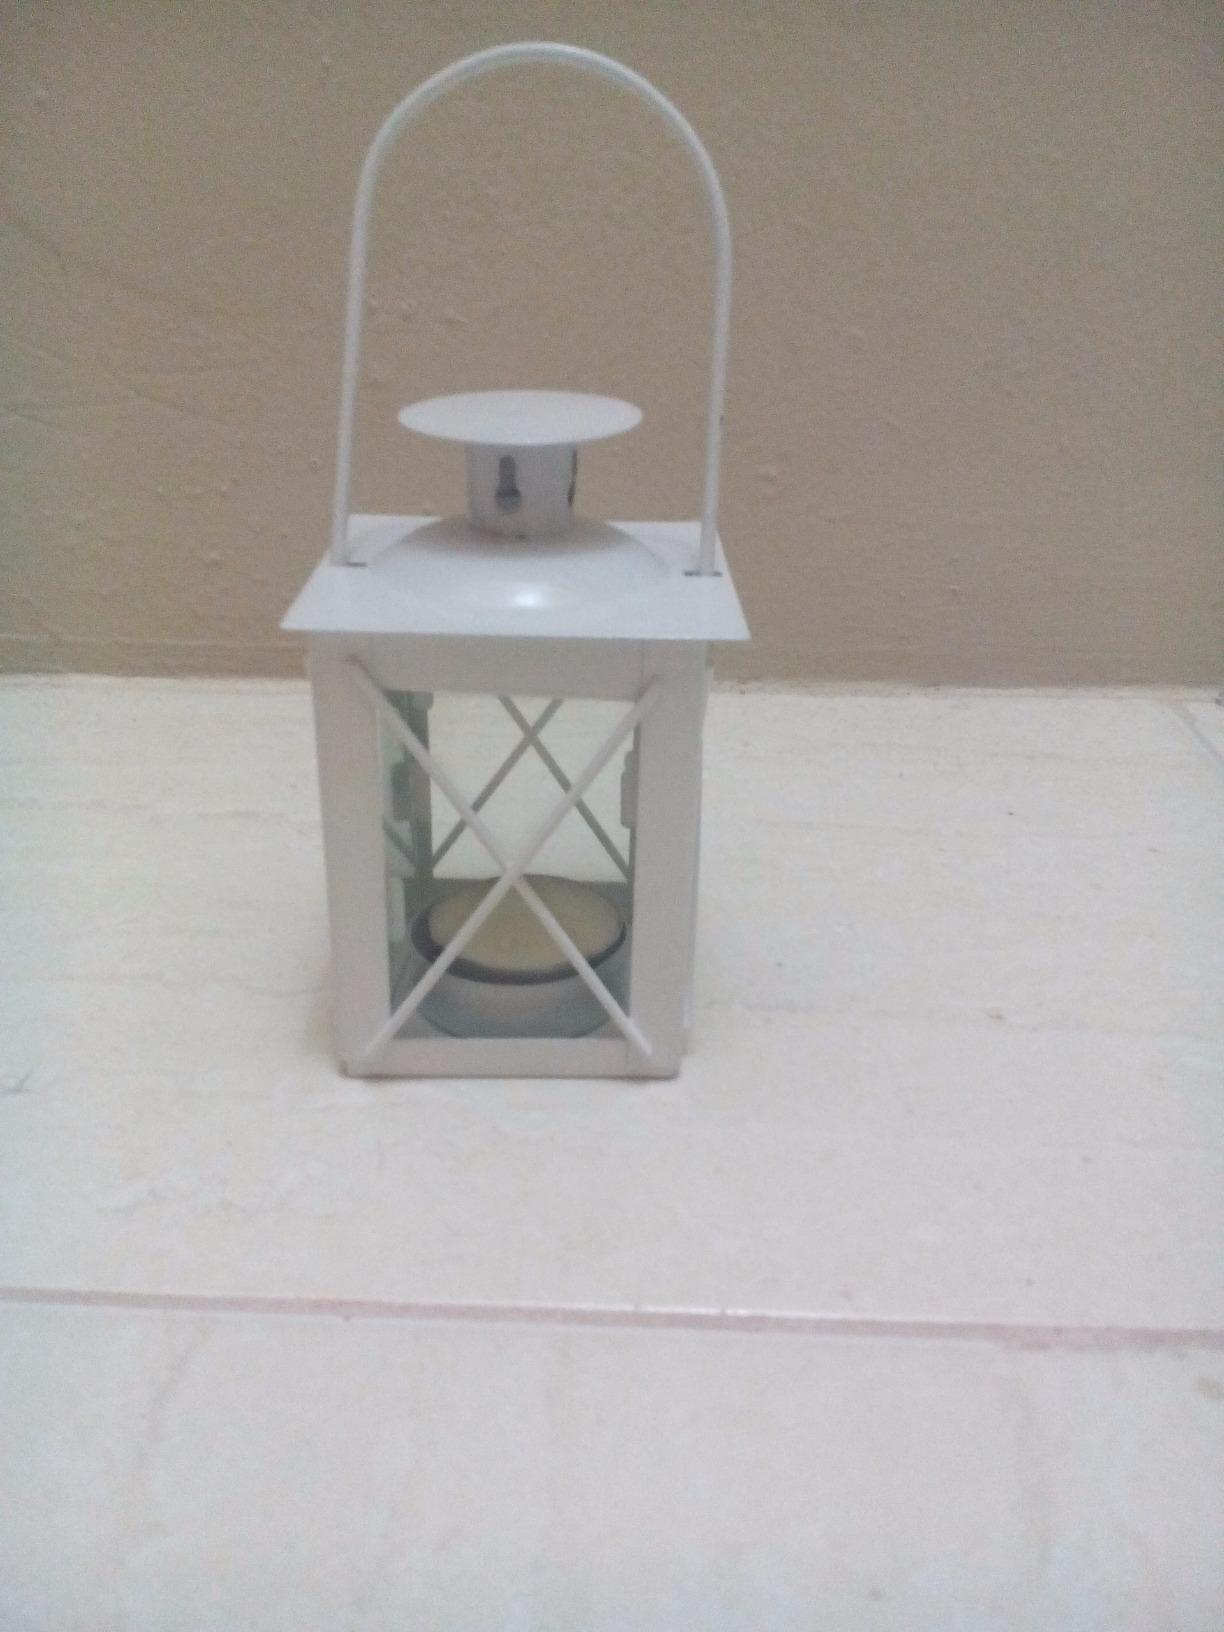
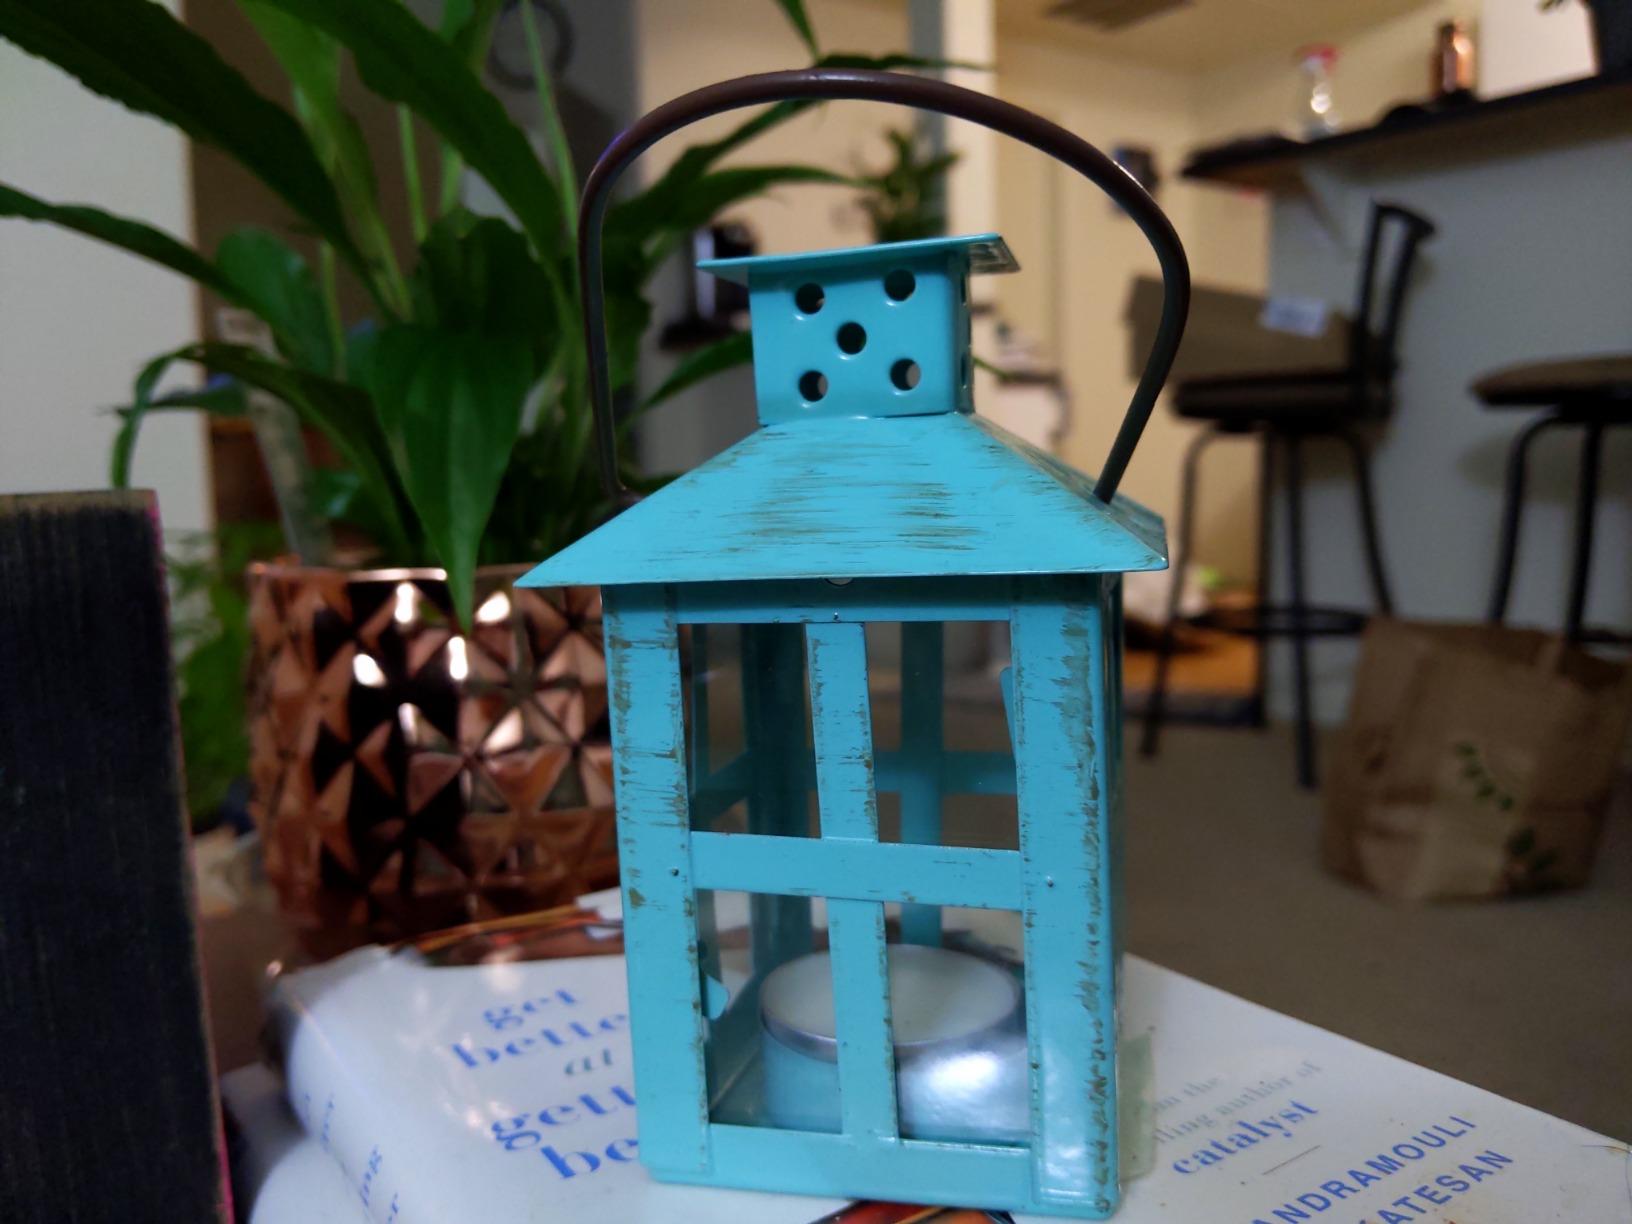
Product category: lantern
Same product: no